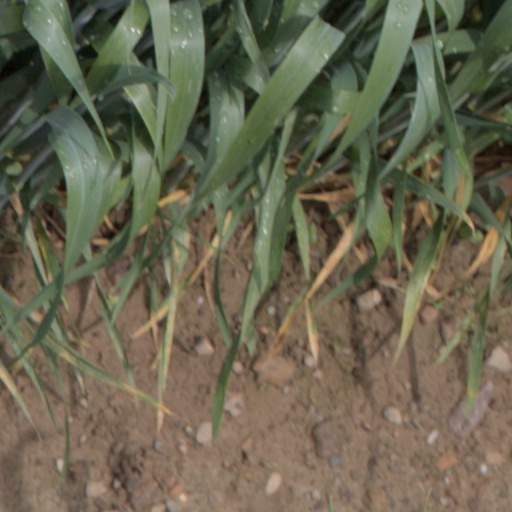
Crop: wheat